Battery Park City

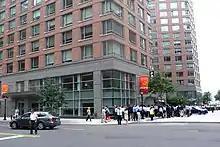
The New York Public Library branch

Sustainability was a driving factor in the design of the library including use of an energy-efficient lighting system, maximization of natural lighting, and use of recycled materials. 1100 Architect, in collaboration with Atelier Ten, an international team of environmental design consultants and building services engineers, designed the library's energy-efficient lighting system. The open plan layout and large use of glass allow for ample natural daylight year-round and low-energy LED light illuminates communal spaces. Recycled materials are incorporated into the design including carpet made from re-purposed truck tires, floors made from reclaimed window frame wood, and furniture made from FSC-certified plywood and recycled steel. Design features include a seemingly "floating" origami-style ceiling made up of triangular panels hung at varying angles and a padded reading nook fitted into the library's terrazzo-finished steel and concrete staircase. The interior uses an easy-to-navigate layout with its three distinct spatial areas of entry area, first floor space, and mezzanine visually unified through the ceiling.